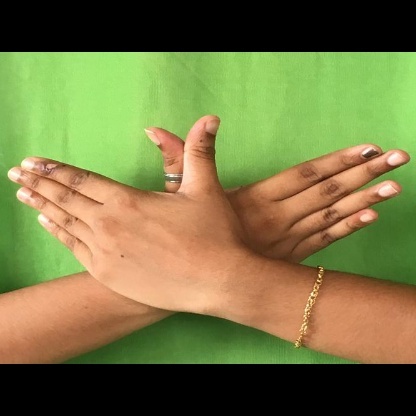
Mudra: Garuda